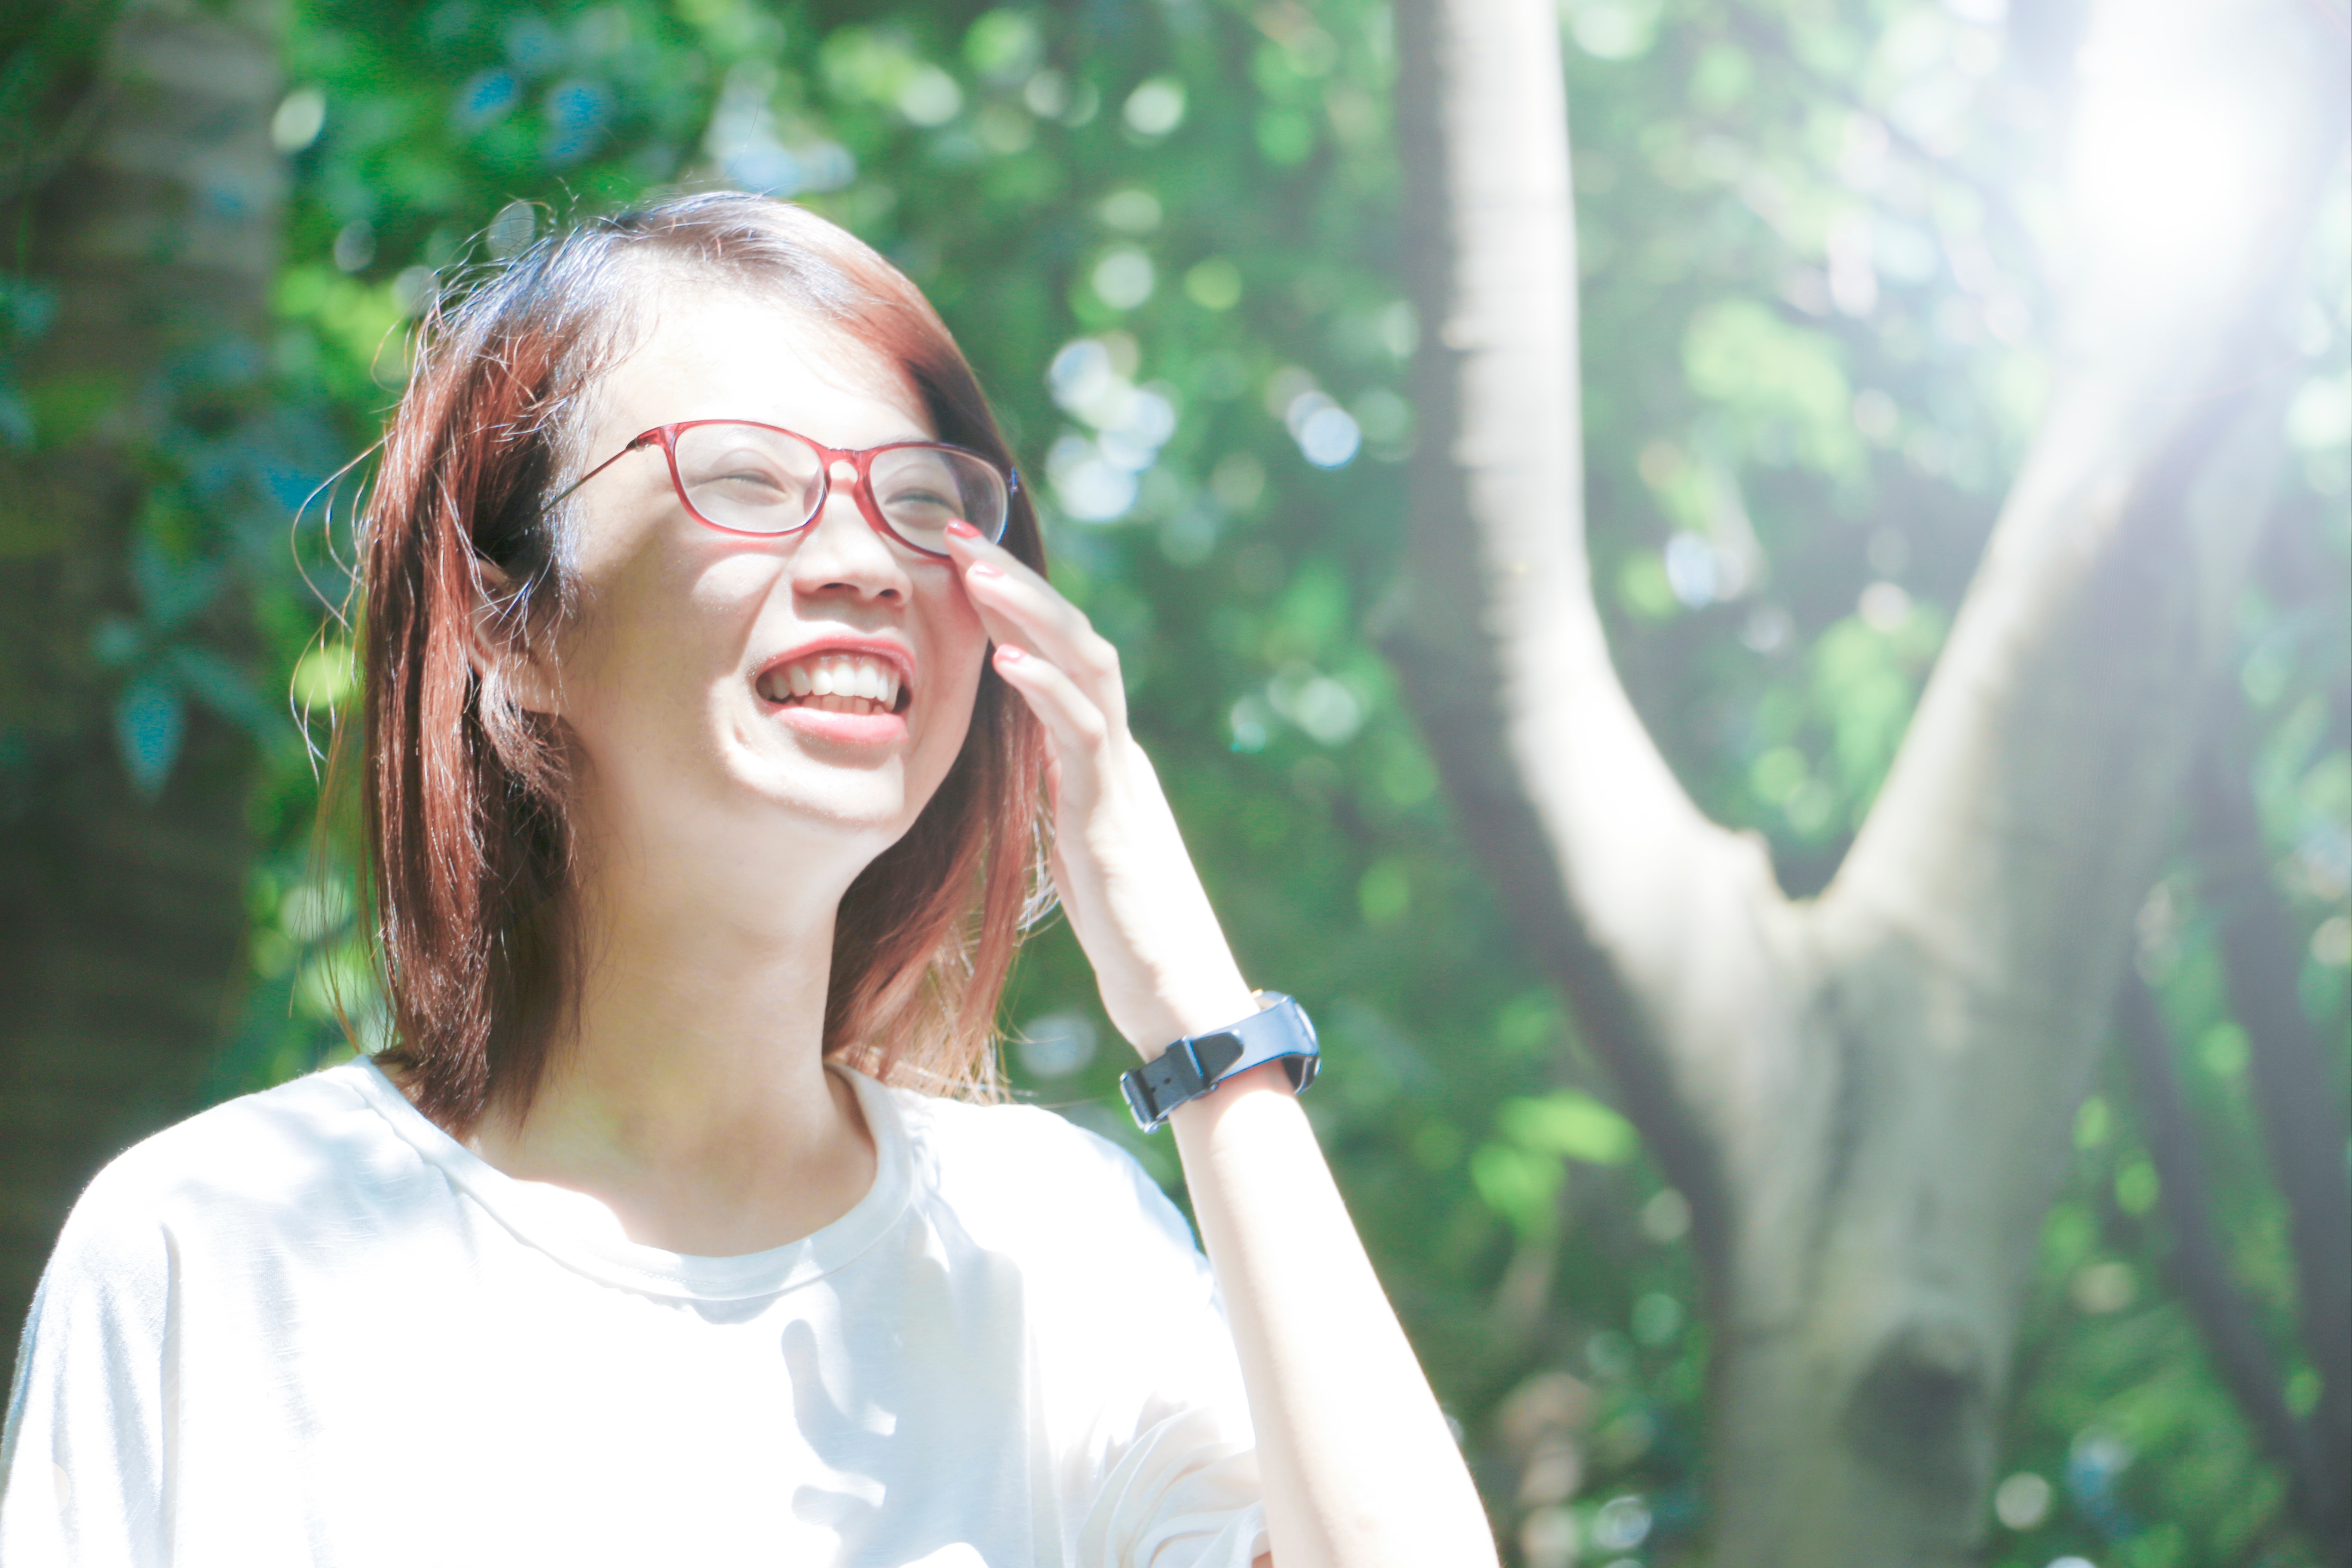
person, people, photography, sunlight, portrait, spring, green, photograph, photo shoot, portrait photography